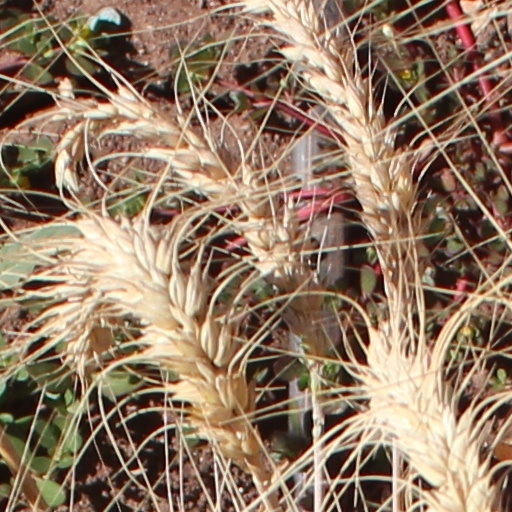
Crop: wheat